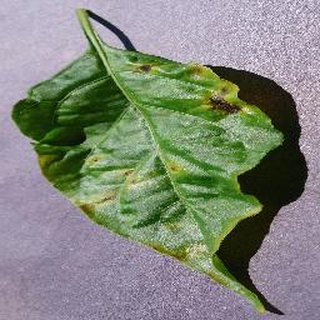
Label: bell_pepper_bacterial_spot